Grand Hotel van Cleef

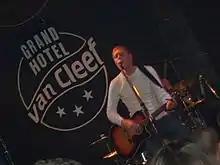
Thees Uhlmann performing in front of the Grand Hotel van Cleef logo.

Grand Hotel van Cleef is an independent record label headquartered in Hamburg, Germany.